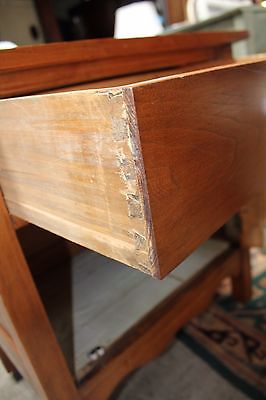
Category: cabinet